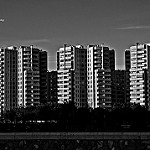
Label: buildings